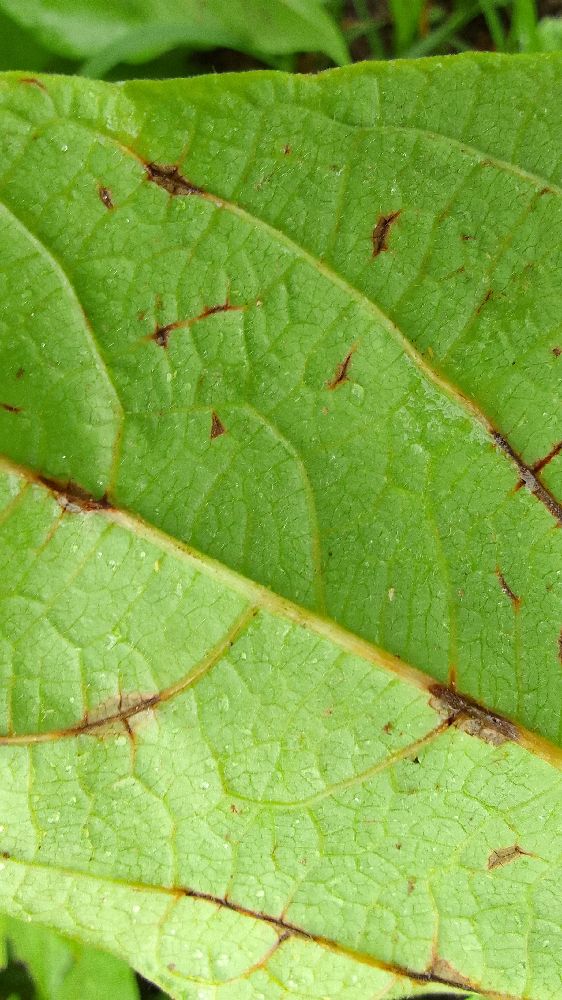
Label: anthracnose